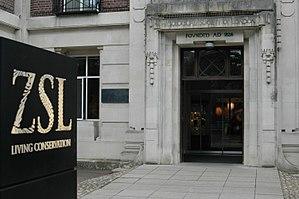
La société zoologique de Londres est une société savante de zoologie fondée en avril 1826 par Sir Thomas Stamford Raffles et par d’autres naturalistes renommés comme Lord Auckland, Sir Humphry Davy, Joseph Sabine, Nicholas Aylward Vigors. Le but de la société est d’étudier les animaux de façon comparative.